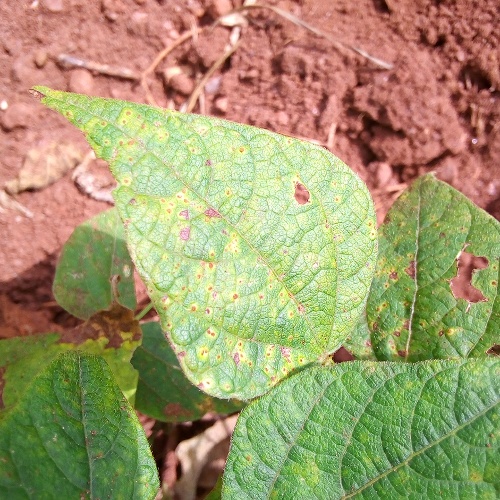
Leaf condition: bean_rust